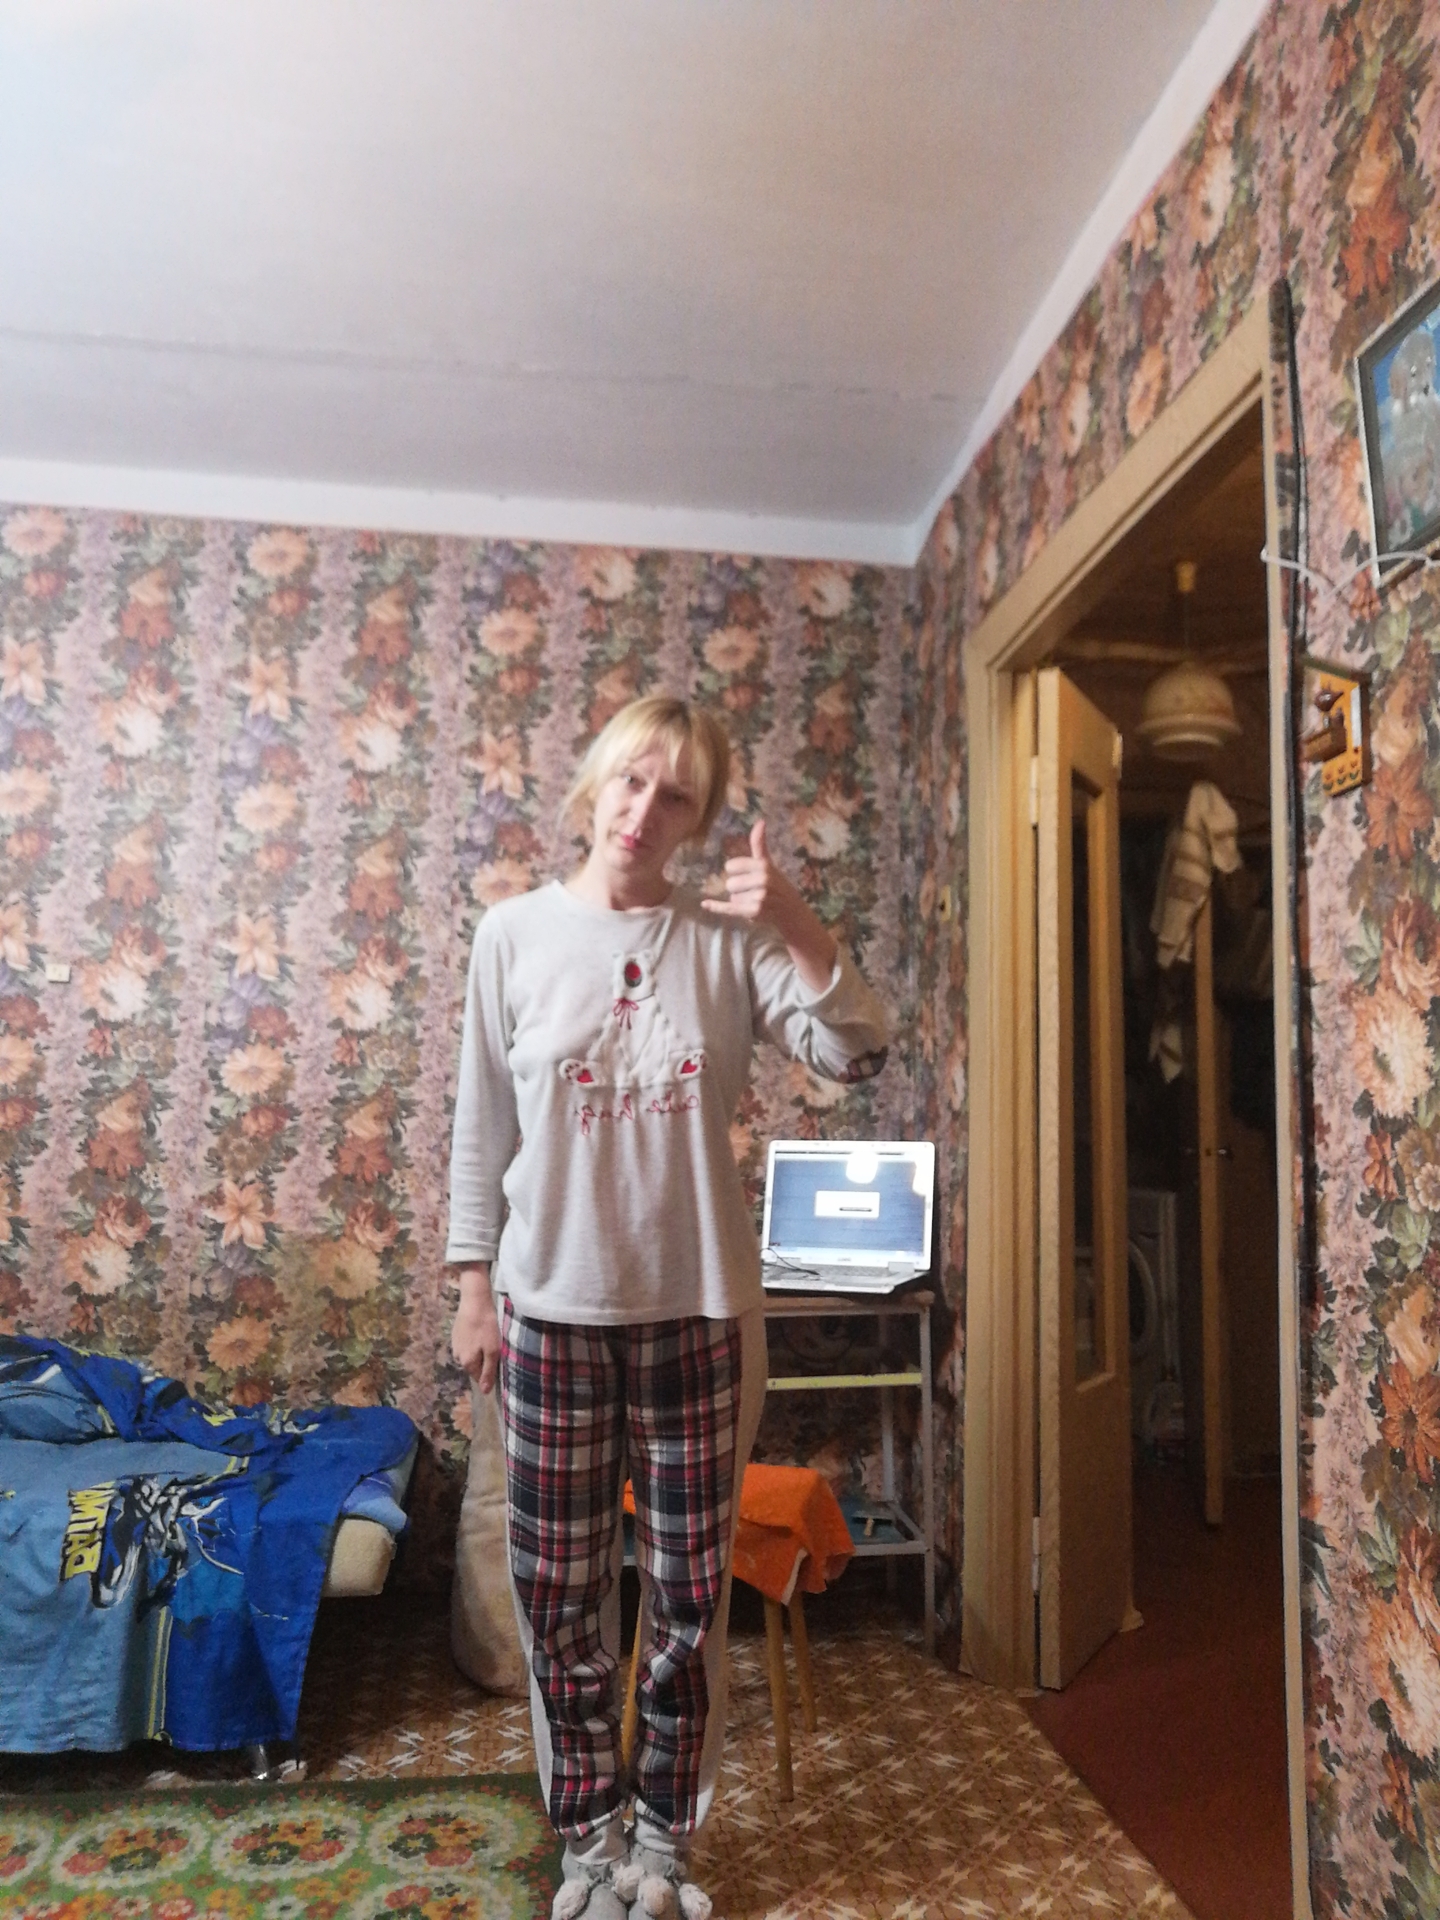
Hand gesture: call